NorthPark Center

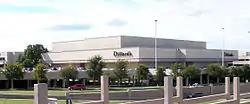
Dillard's

NorthPark Center was designed by Omniplan in the early 1960s. For its recent expansion, NorthPark's owners returned to the architectural firm responsible for the 1960s design. The expansion turned NorthPark's original U-shape into a square design surrounding a landscaped garden known as "CenterPark." Featuring a series of lawns, 41-year-old live oaks and red oaks, seasonal flowers, crushed granite walkways, and a small collection of art, CenterPark doubles as a park area for visitors and customers.